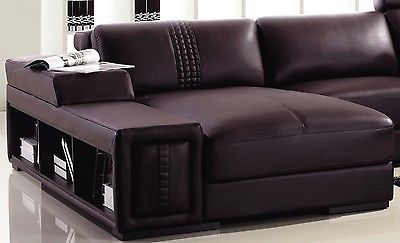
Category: sofa